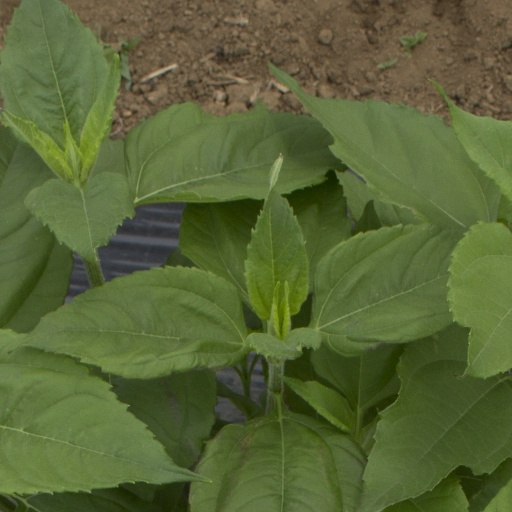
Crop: Jerusalem artichoke